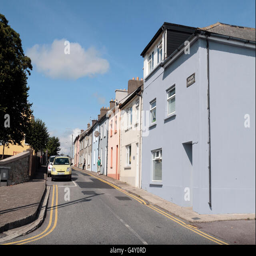
typical colourful houses near the river front .